Armenia

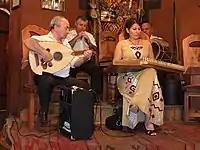
Armenian folk musicians

Armenian mines produce copper, zinc, gold, and lead. The vast majority of energy is produced with fuel imported from Russia, including gas and nuclear fuel (for its one nuclear power plant); the main domestic energy source is hydroelectric. Small deposits of coal, gas, and petroleum exist but have not yet been developed.